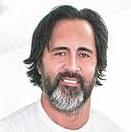
Age: 49